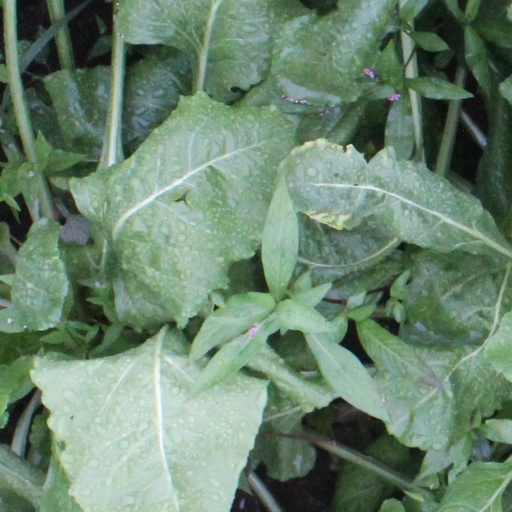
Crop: sugar beet